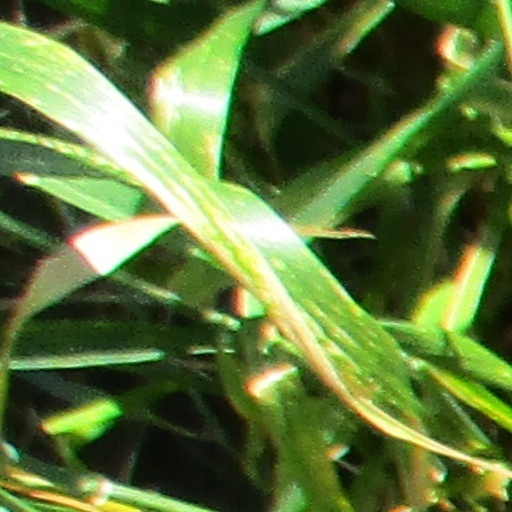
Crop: wheat